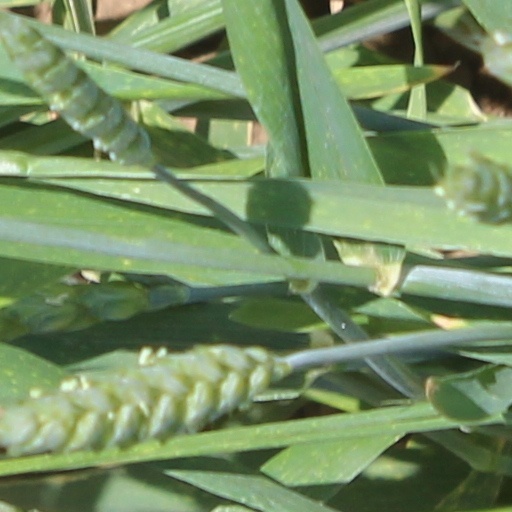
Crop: wheat